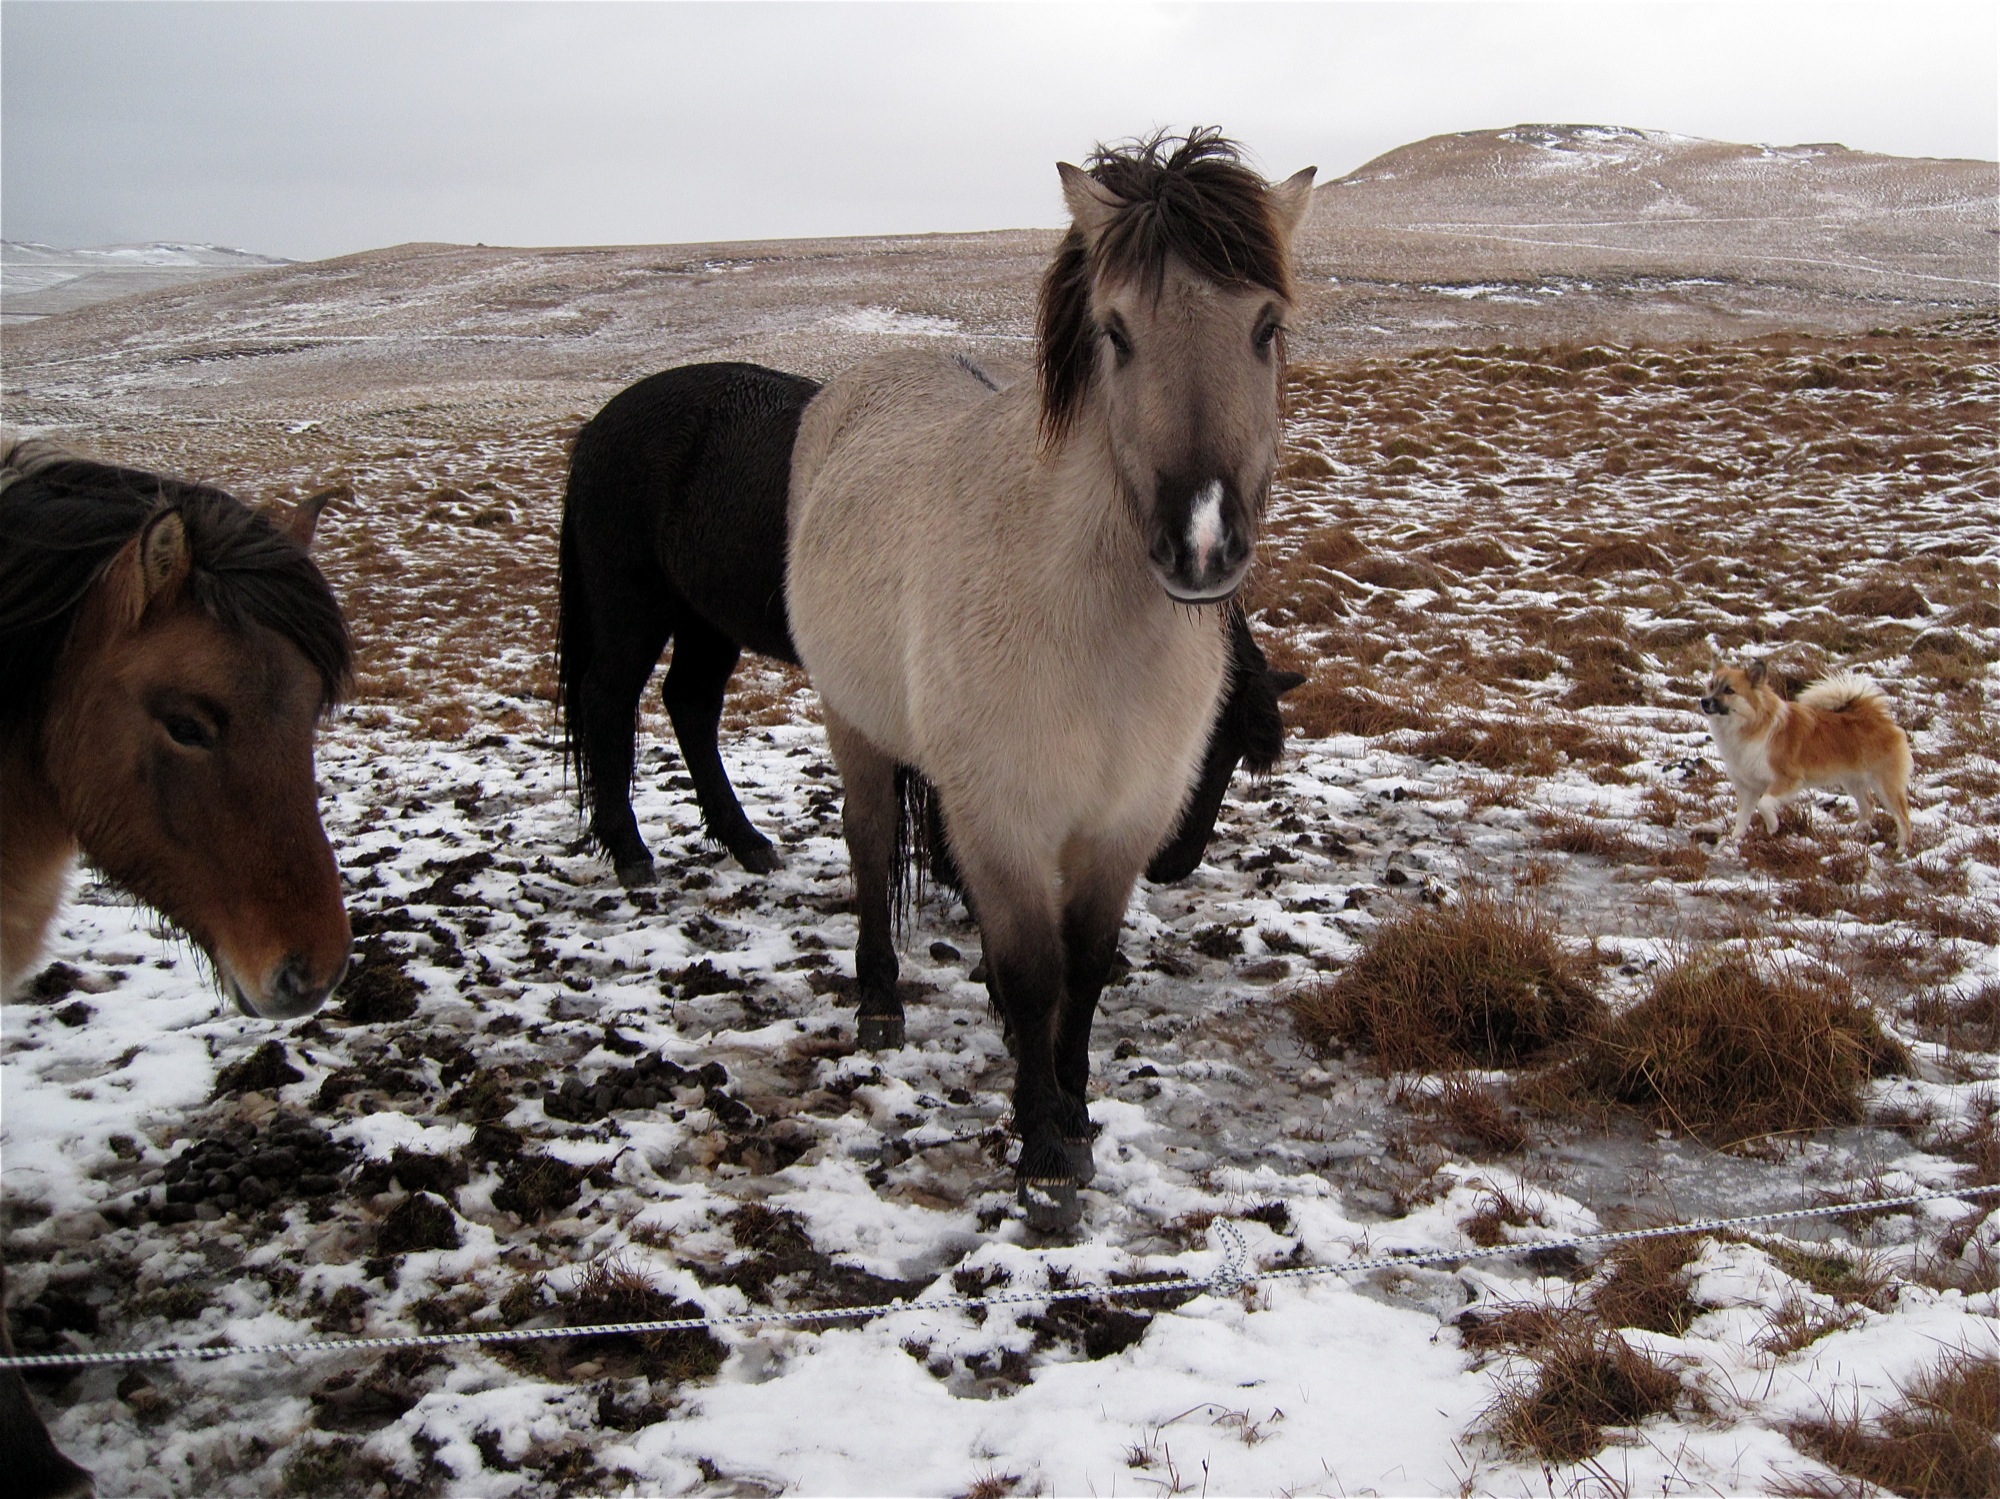
snow, winter, wildlife, herd, horse, weather, mammal, stallion, mane, iceland, season, fauna, vertebrate, mare, foal, pack animal, horse like mammal, mustang horse